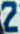
Number: 2